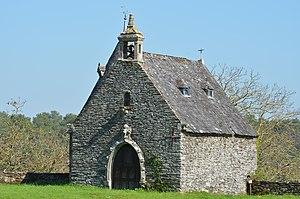
Château de Rochefort-en-Terre (Morbihan) This building is inscrit au titre des Monuments Historiques. It is indexed in the Base Mérimée, a database of architectural heritage maintained by the French Ministry of Culture,
Le château de Rochefort-en-Terre est un château construit au début du XIIᵉ siècle sur la commune de Rochefort-en-Terre.
Rochefort-en-Terre [ʁɔʃfɔʁ ɑ̃ tɛʁ] est une commune française, située dans le département du Morbihan en région Bretagne. En 2016, Rochefort-en-Terre a été élu « Village préféré des Français ».
La combat de Rochefort-en-Terre se déroula en 1793 à la suite d'une révolte paysanne contre la levée en masse lors de la Pré-Chouannerie.